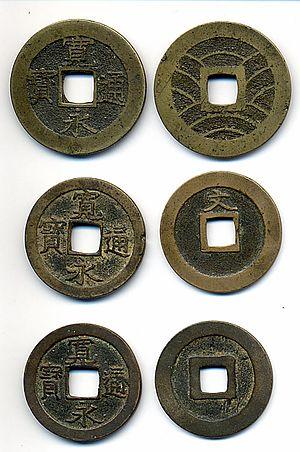
Le mon était une monnaie japonaise jusqu'en 1870. Il ressemblait et fut dérivé d'un wen chinois. Les pièces dites mon étaient en cuivre ou en fer, de forme circulaire avec un trou carré au centre, et circulaient en même temps que des lingots d'or ou d'argent, appelés shu, bu et ryō, dont le rapport est 4 000 mon = 16 shu = 4 bu = 1 ryo.